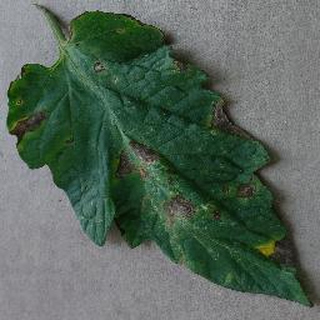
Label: tomato_early_blight